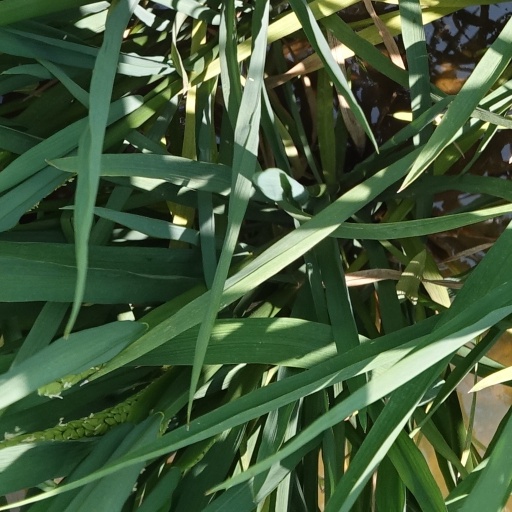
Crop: rice